Ignatius Aphrem I

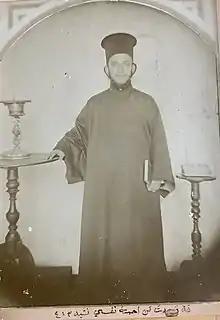
Ignatius Afram I Barsoum after he was ordained Monk

In 1907, when he was only 20 years old, he was ordained a Monk in the Monetary by the Patriarch Ignatius Abded Aloho II and called him Aphram after the great St. Ephrem, the Syrian, the great 4th century Christian Theologian and writer. In 1908 he was ordained a priest by the same Patriarch. He remained at the monastery to teach in the seminary and in 1911 he assumed the additional responsibility of managing the monastery press. He also was a member and worked within Syriac society called Intibah that had a goal of raising the education levels for the Syriac people. Later that year, he began his first scholarly visit to the monasteries and churches of Mardin, Tur-Abdin, Azech, Khrbut, Nisibin, Al-Ruha, Mosul and its villages, Aleppo, Homs, Beirut, Istanbul, Jerusalem, and Egypt. During this trip, he read and collected valuable information and wrote list of all their books and manuscripts that helped him in his future literary works. In 1913, he embarked on a second trip to examine Syriac manuscripts in many great libraries of Europe. In 1917, he represented Gregorius, Metropolitan of Jerusalem, in the church Synod to elect the new Patriarch, Ignatius Elias III as the 119th Patriarch of Syriac Orthodox Church after the Church went for two years without a leader.